Oarisma poweshiek

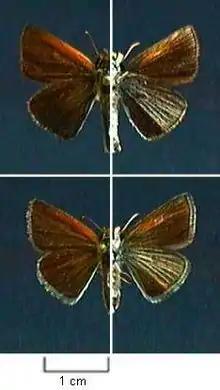

The Poweshiek skipperling was a common prairie butterfly prior to 2005, but suffered a population crash between 2005 and 2015. The Poweshiek skipperling has a NatureServe ranking of G1 or critically imperiled. It is threatened by degradation and modification of its native prairie habitat by overgrazing, invasive species, and conversion to cropland. This species was awarded endangered status under the United States Endangered Species Act in 2014 after gaining candidate status in 2011. The Poweshiek skipperling was assessed as threatened by Committee on the Status of Endangered Wildlife in Canada (COSEWIC) in 2003, then, in 2005, the species was added to Schedule 1 with the status threatened under the Species at Risk Act (SARA), in Canada. In 2014, the species was reassessed as endangered by COSEWIC. In February 2019, the SARA status was changed to endangered.